Oregon Trail

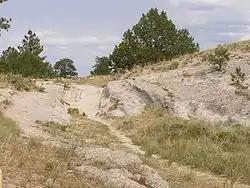
Trail ruts near Guernsey, Wyoming

Reports from expeditions in 1806 by Lieutenant Zebulon Pike and in 1819 by Major Stephen Long described the Great Plains as "unfit for human habitation" and as "The Great American Desert". These descriptions were mainly based on the relative lack of timber and surface water. The images of sandy wastelands conjured up by terms like "desert" were tempered by the many reports of vast herds of millions of Plains Bison that somehow managed to live in this "desert". In the 1840s, the Great Plains appeared to be unattractive for settlement and were illegal for homesteading until well after 1846—initially, it was set aside by the U.S. government for Native American settlements. The next available land for general settlement, Oregon, appeared to be free for the taking and had fertile lands, disease-free climate (yellow fever and malaria were then prevalent in much of the Missouri and Mississippi River drainage), extensive forests, big rivers, potential seaports, and only a few nominally British settlers.